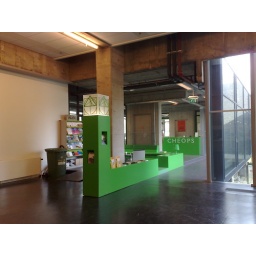
Een dag-excursie, georganiseerd door Cheops, in het (uiteindelijk niet zo) zonnige zuiden van Nederland: Eindhoven!